Chester County, Pennsylvania

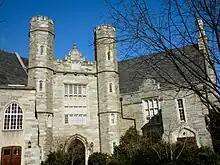
Philips Memorial Building at West Chester University

In keeping with its colonial history, Chester County is home to a number of historic Quaker buildings, including Birmingham, Birmingham Orthodox, Bradford, Caln, Old Kennett, Parkersville, Schuylkill, Westtown, and Uwchlan meeting houses.